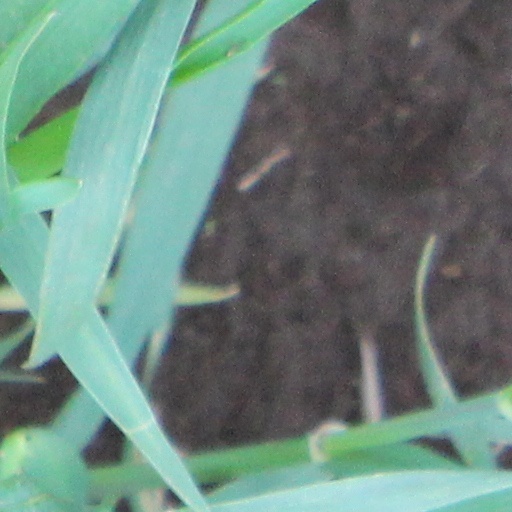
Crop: wheat